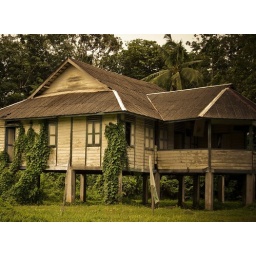
A very old house near the highway here in Brunei.